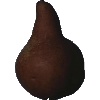
Label: pear_kaiser